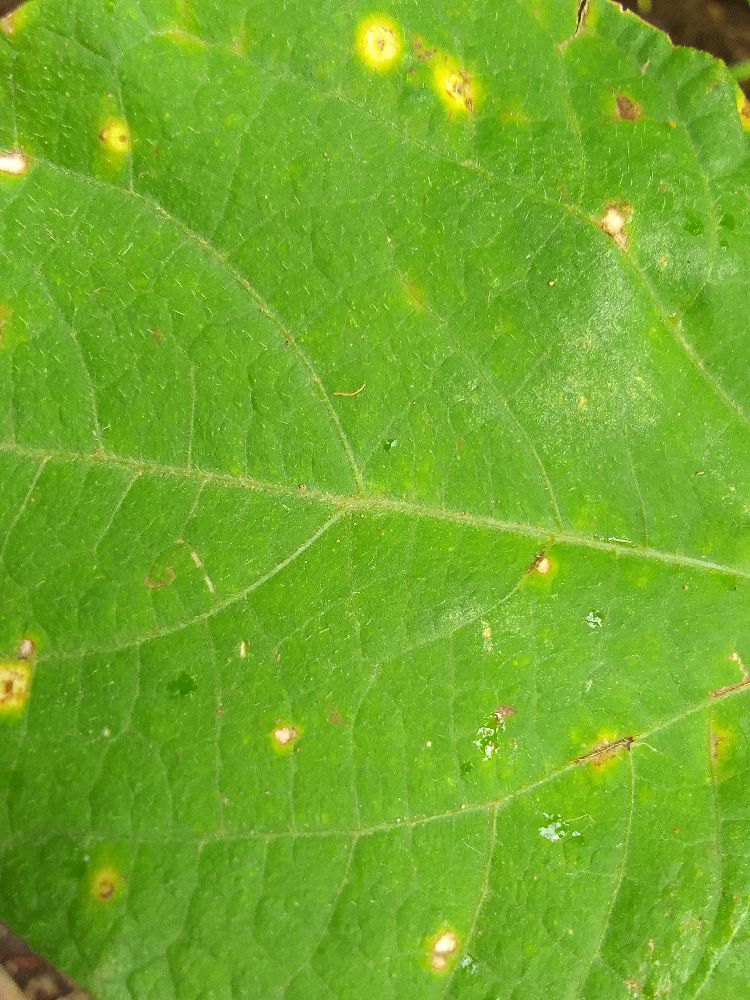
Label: rust